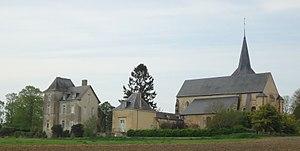
Ancien prieuré des XIIe, XIIIe, XVe &amp
Le prieuré de Château-l'Hermitage est un prieuré situé à Château-l'Hermitage, dans le département de la Sarthe. La chapelle et quatre travées subsistantes du cloître sont classés au titre des monuments historiques par arrêté du 17 septembre 1964, tandis que le reste des bâtiments est inscrit au titre des monuments historiques depuis 1926.
Château-l'Hermitage est une commune française, située dans le département de la Sarthe en région Pays de la Loire, peuplée de 254 habitants.
Cet article recense les monuments historiques de l'arrondissement de La Flèche, dans le département de la Sarthe, en France.